Variable font

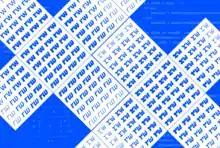
The "design space" of the variable font Recursive Sans & Mono, illustrated as the nets of two cubes

A variable font (VF) is a font file that is able to store a continuous range of design variants. An entire typeface (font family) can be stored in such a file, with an infinite number of fonts available to be sampled.